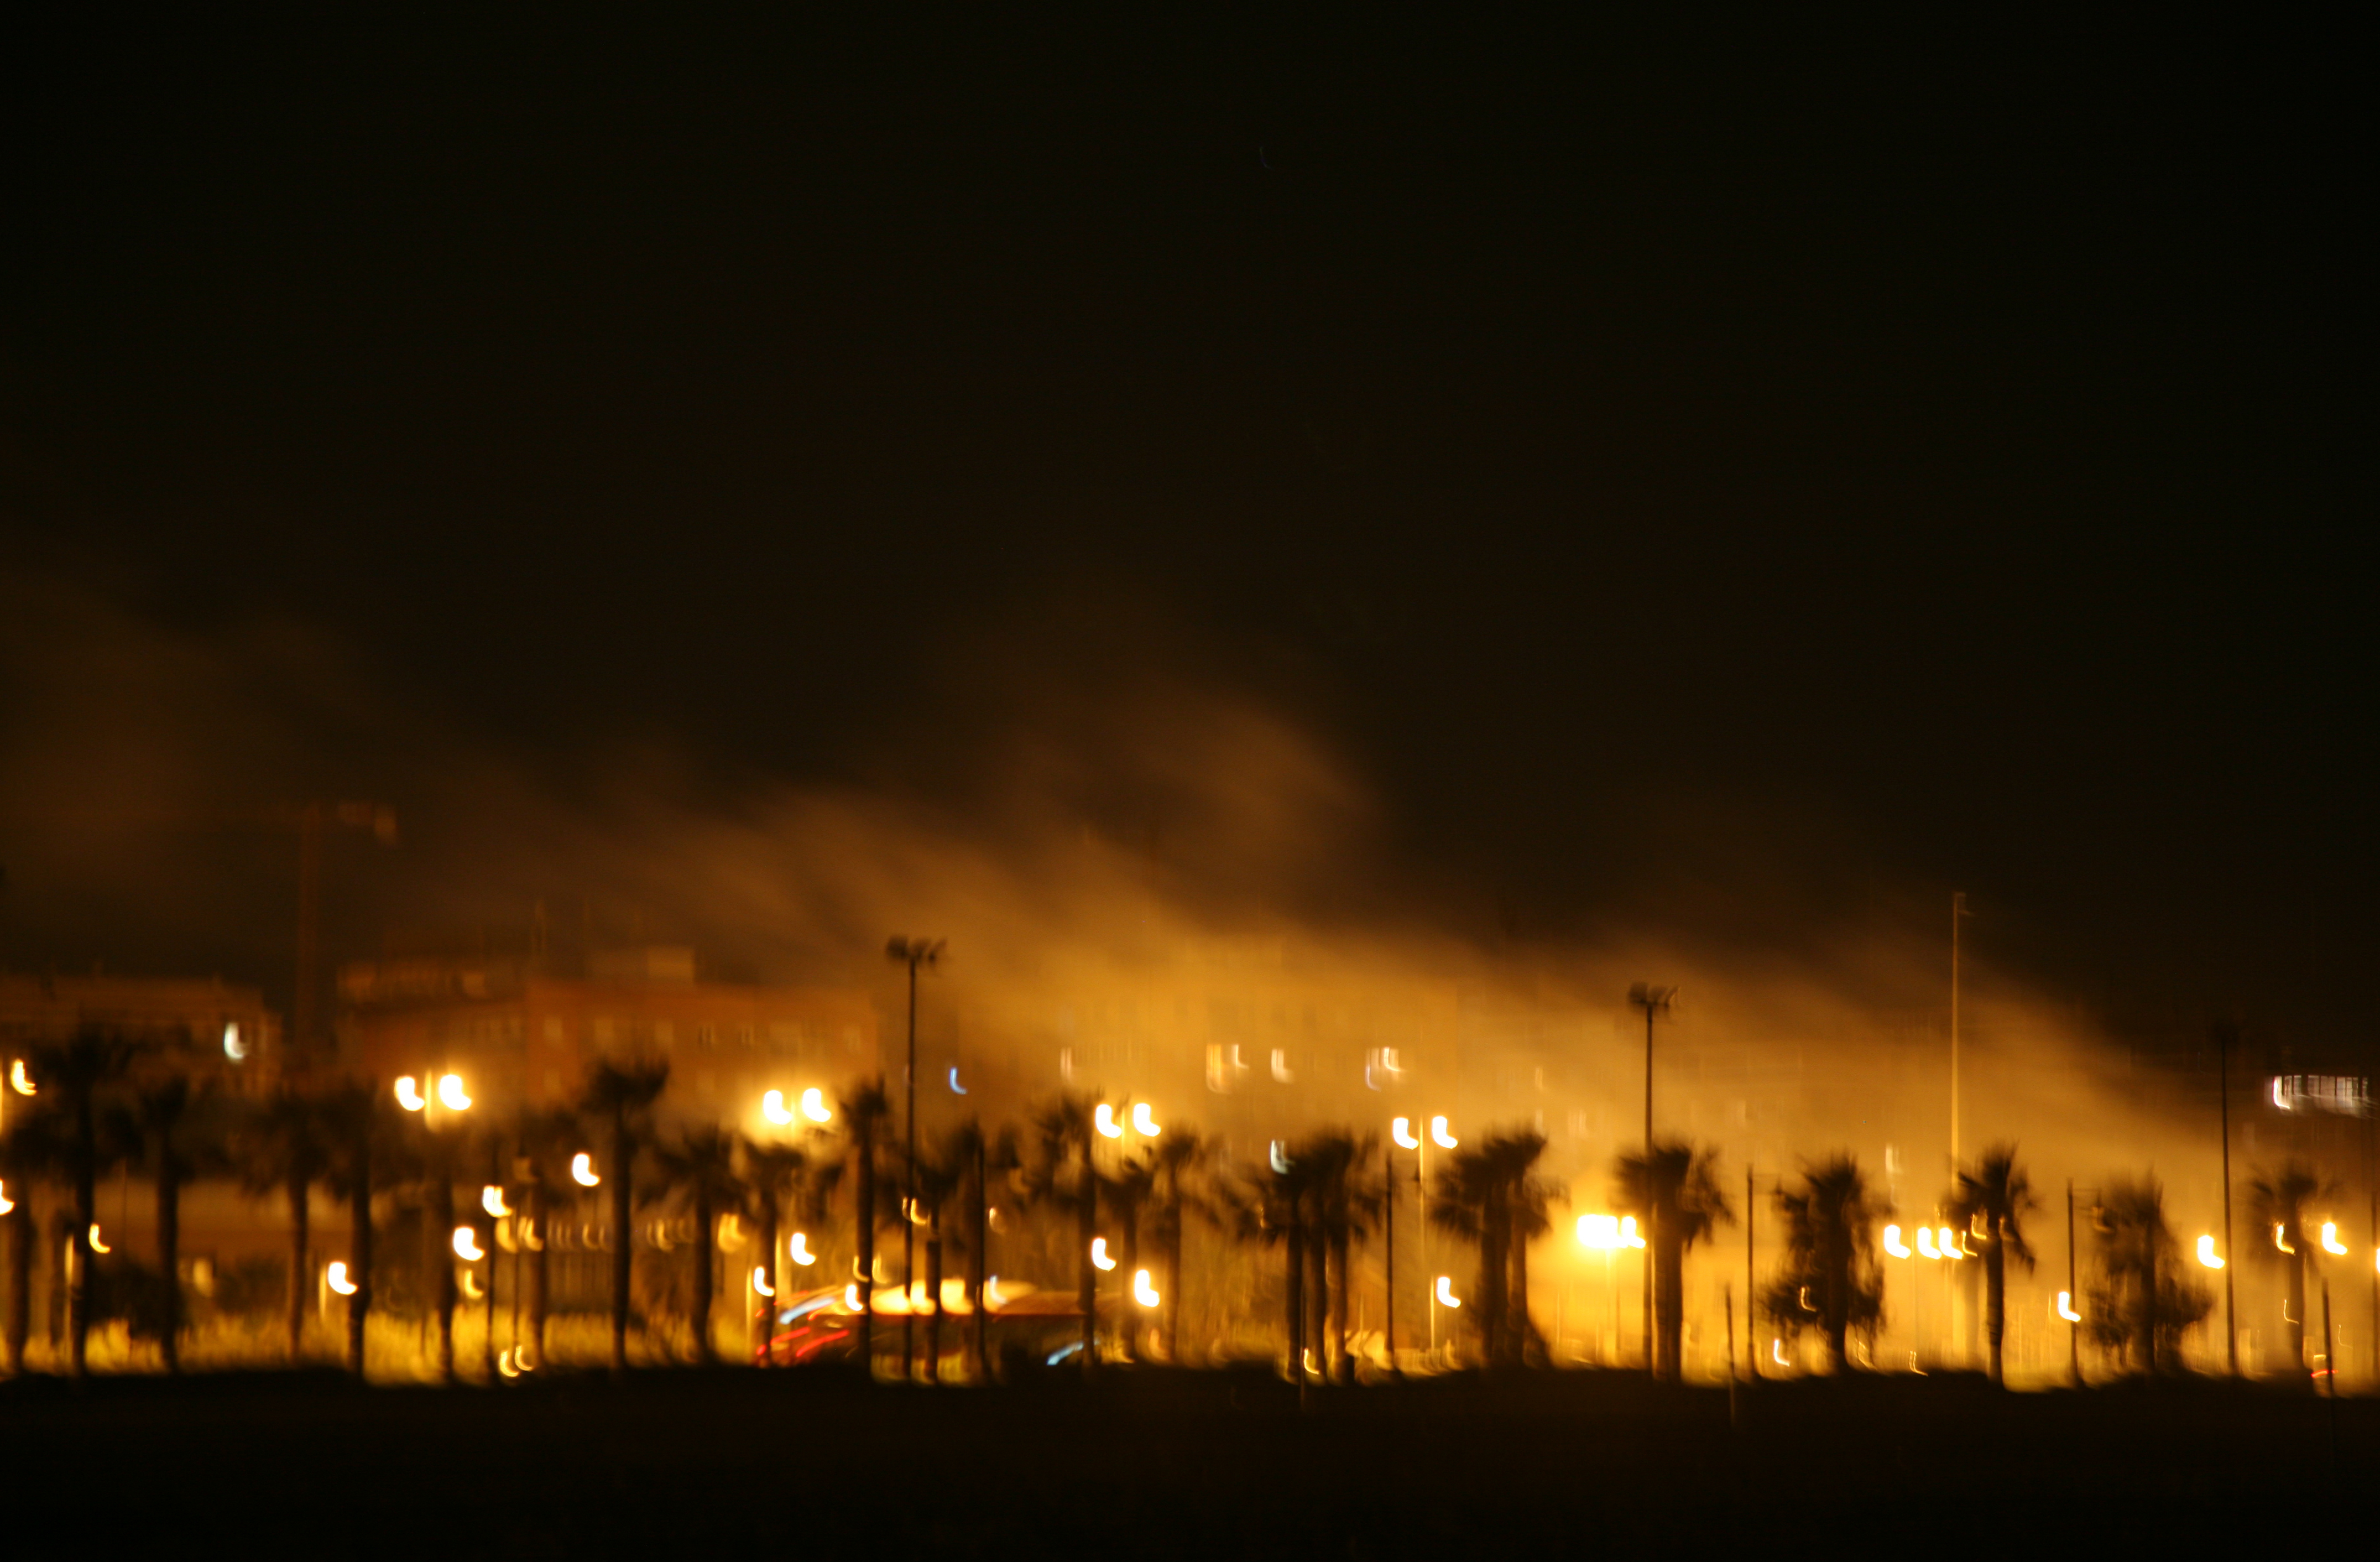
beach, light, skyline, night, dusk, evening, fire, darkness, lighting, strand, plage, spain, espagne, playa, espaa, valencia, espanha, frontdemer, spanien, paseomaritimo, spagna, seafront, spanje, espanya, valence, malvarrosa, atmosphere of earth